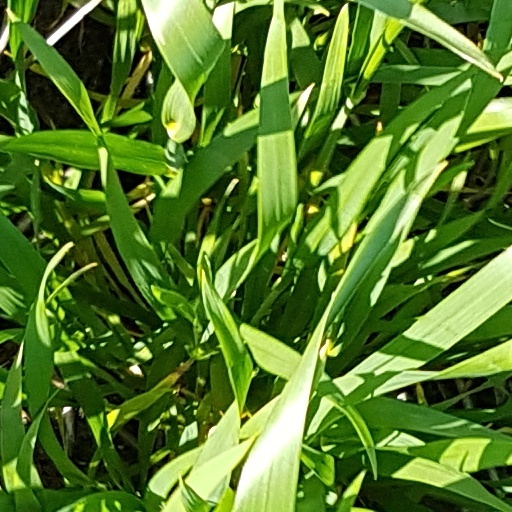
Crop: wheat